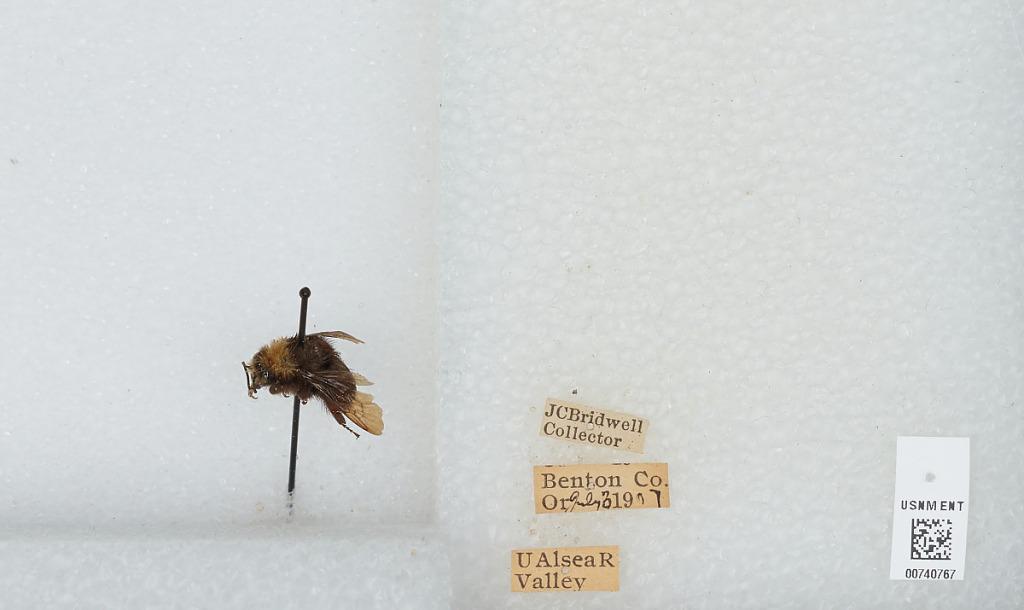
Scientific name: Bombus (Pyrobombus) vosnesenskii Radoszkowski
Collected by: J. Bridwell
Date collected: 1907-7-3
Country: United States
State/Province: Oregon
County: Benton
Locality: Upper Alsea River Valley
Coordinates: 44.3797, -123.707